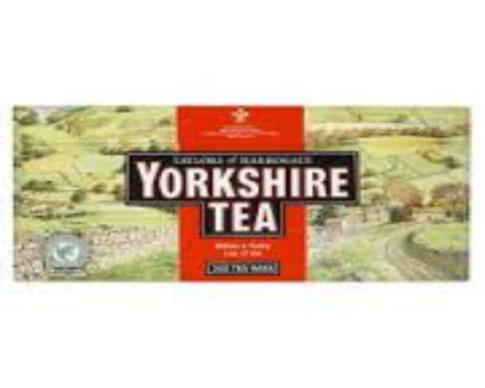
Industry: Food